Matteo Berrettini

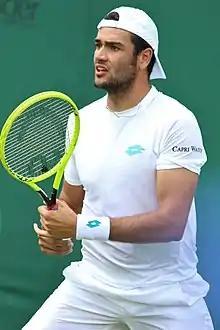
Berrettini at the 2019 Wimbledon Championships

At the Hungarian Open, Berrettini won his second ATP singles title, defeating Filip Krajinović in the final. Berrettini continued his form into the following week as he reached the final at the Bavarian International Tennis Championships. There, his nine-match winning streak was snapped by Cristian Garín in a third set tie-breaker. At the Italian Open, Berrettini upset Alexander Zverev in the round of 32 for his first win against a top-5 player.